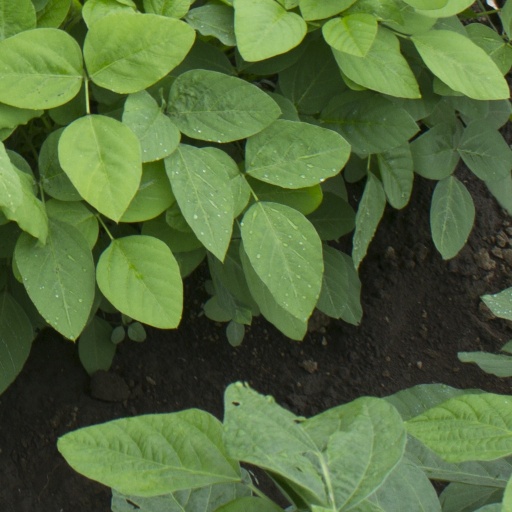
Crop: soybean